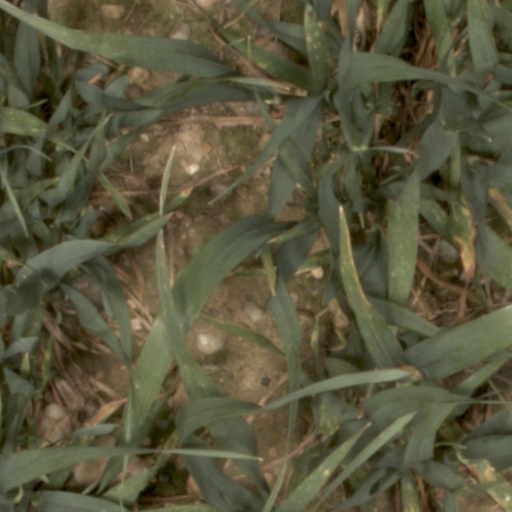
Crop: wheat